GWR Rheidol Tanks

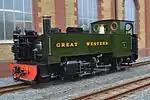
"Llywelyn" outside the locomotive works in Aberystwyth in 2015

The GWR Rheidol Tanks are a fleet of steam locomotives of the Great Western Railway design built between 1923 and 1924. They were designed by the railway's Chief Mechanical Engineer, Charles Collett, for working services on the Vale of Rheidol Railway between Aberystwyth and Devil's Bridge (Pontarfynach).